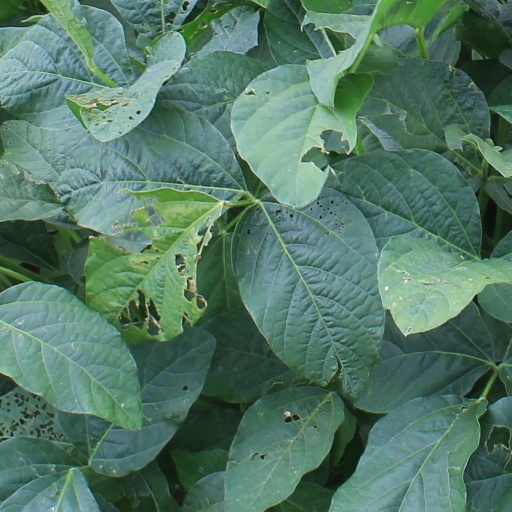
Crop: soybean